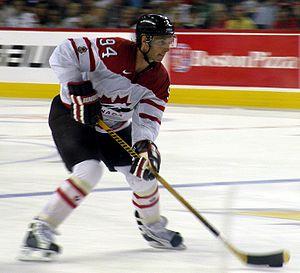
Ryan Alexander Gordon Smyth est un joueur professionnel canadien de hockey sur glace. Il évoluait au poste d'ailier gauche dans la Ligue nationale de hockey. Son frère Kevin a déjà joué auparavant dans la Ligue nationale de hockey.